Maß

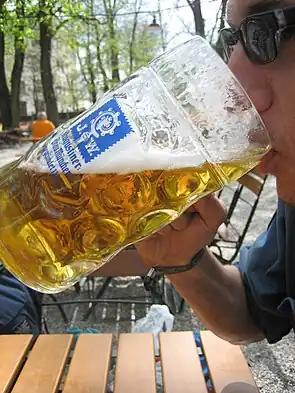
German of Augustiner Bräu

In the Southern German areas (Austro-Bavarian), the originally measured . Other German-speaking areas had different measures; in Switzerland between 1838 and 1877, and in Baden until 1871, the was 1.5 liters.